Lunar Sample Laboratory Facility

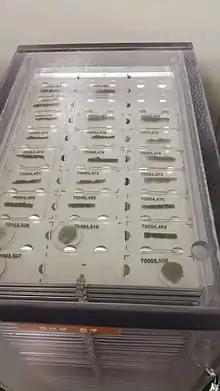
Non-pristine samples returned to the lab after research was completed

Approximately 100 people visit the facility annually for research or educational purposes, and the facility provides samples to hundreds of others each year for research or educational purposes.